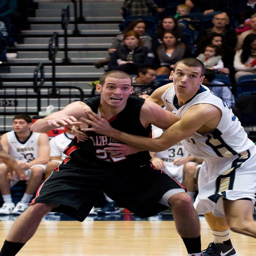
person tells university what it 's like to play against schools and what he loves about athletics